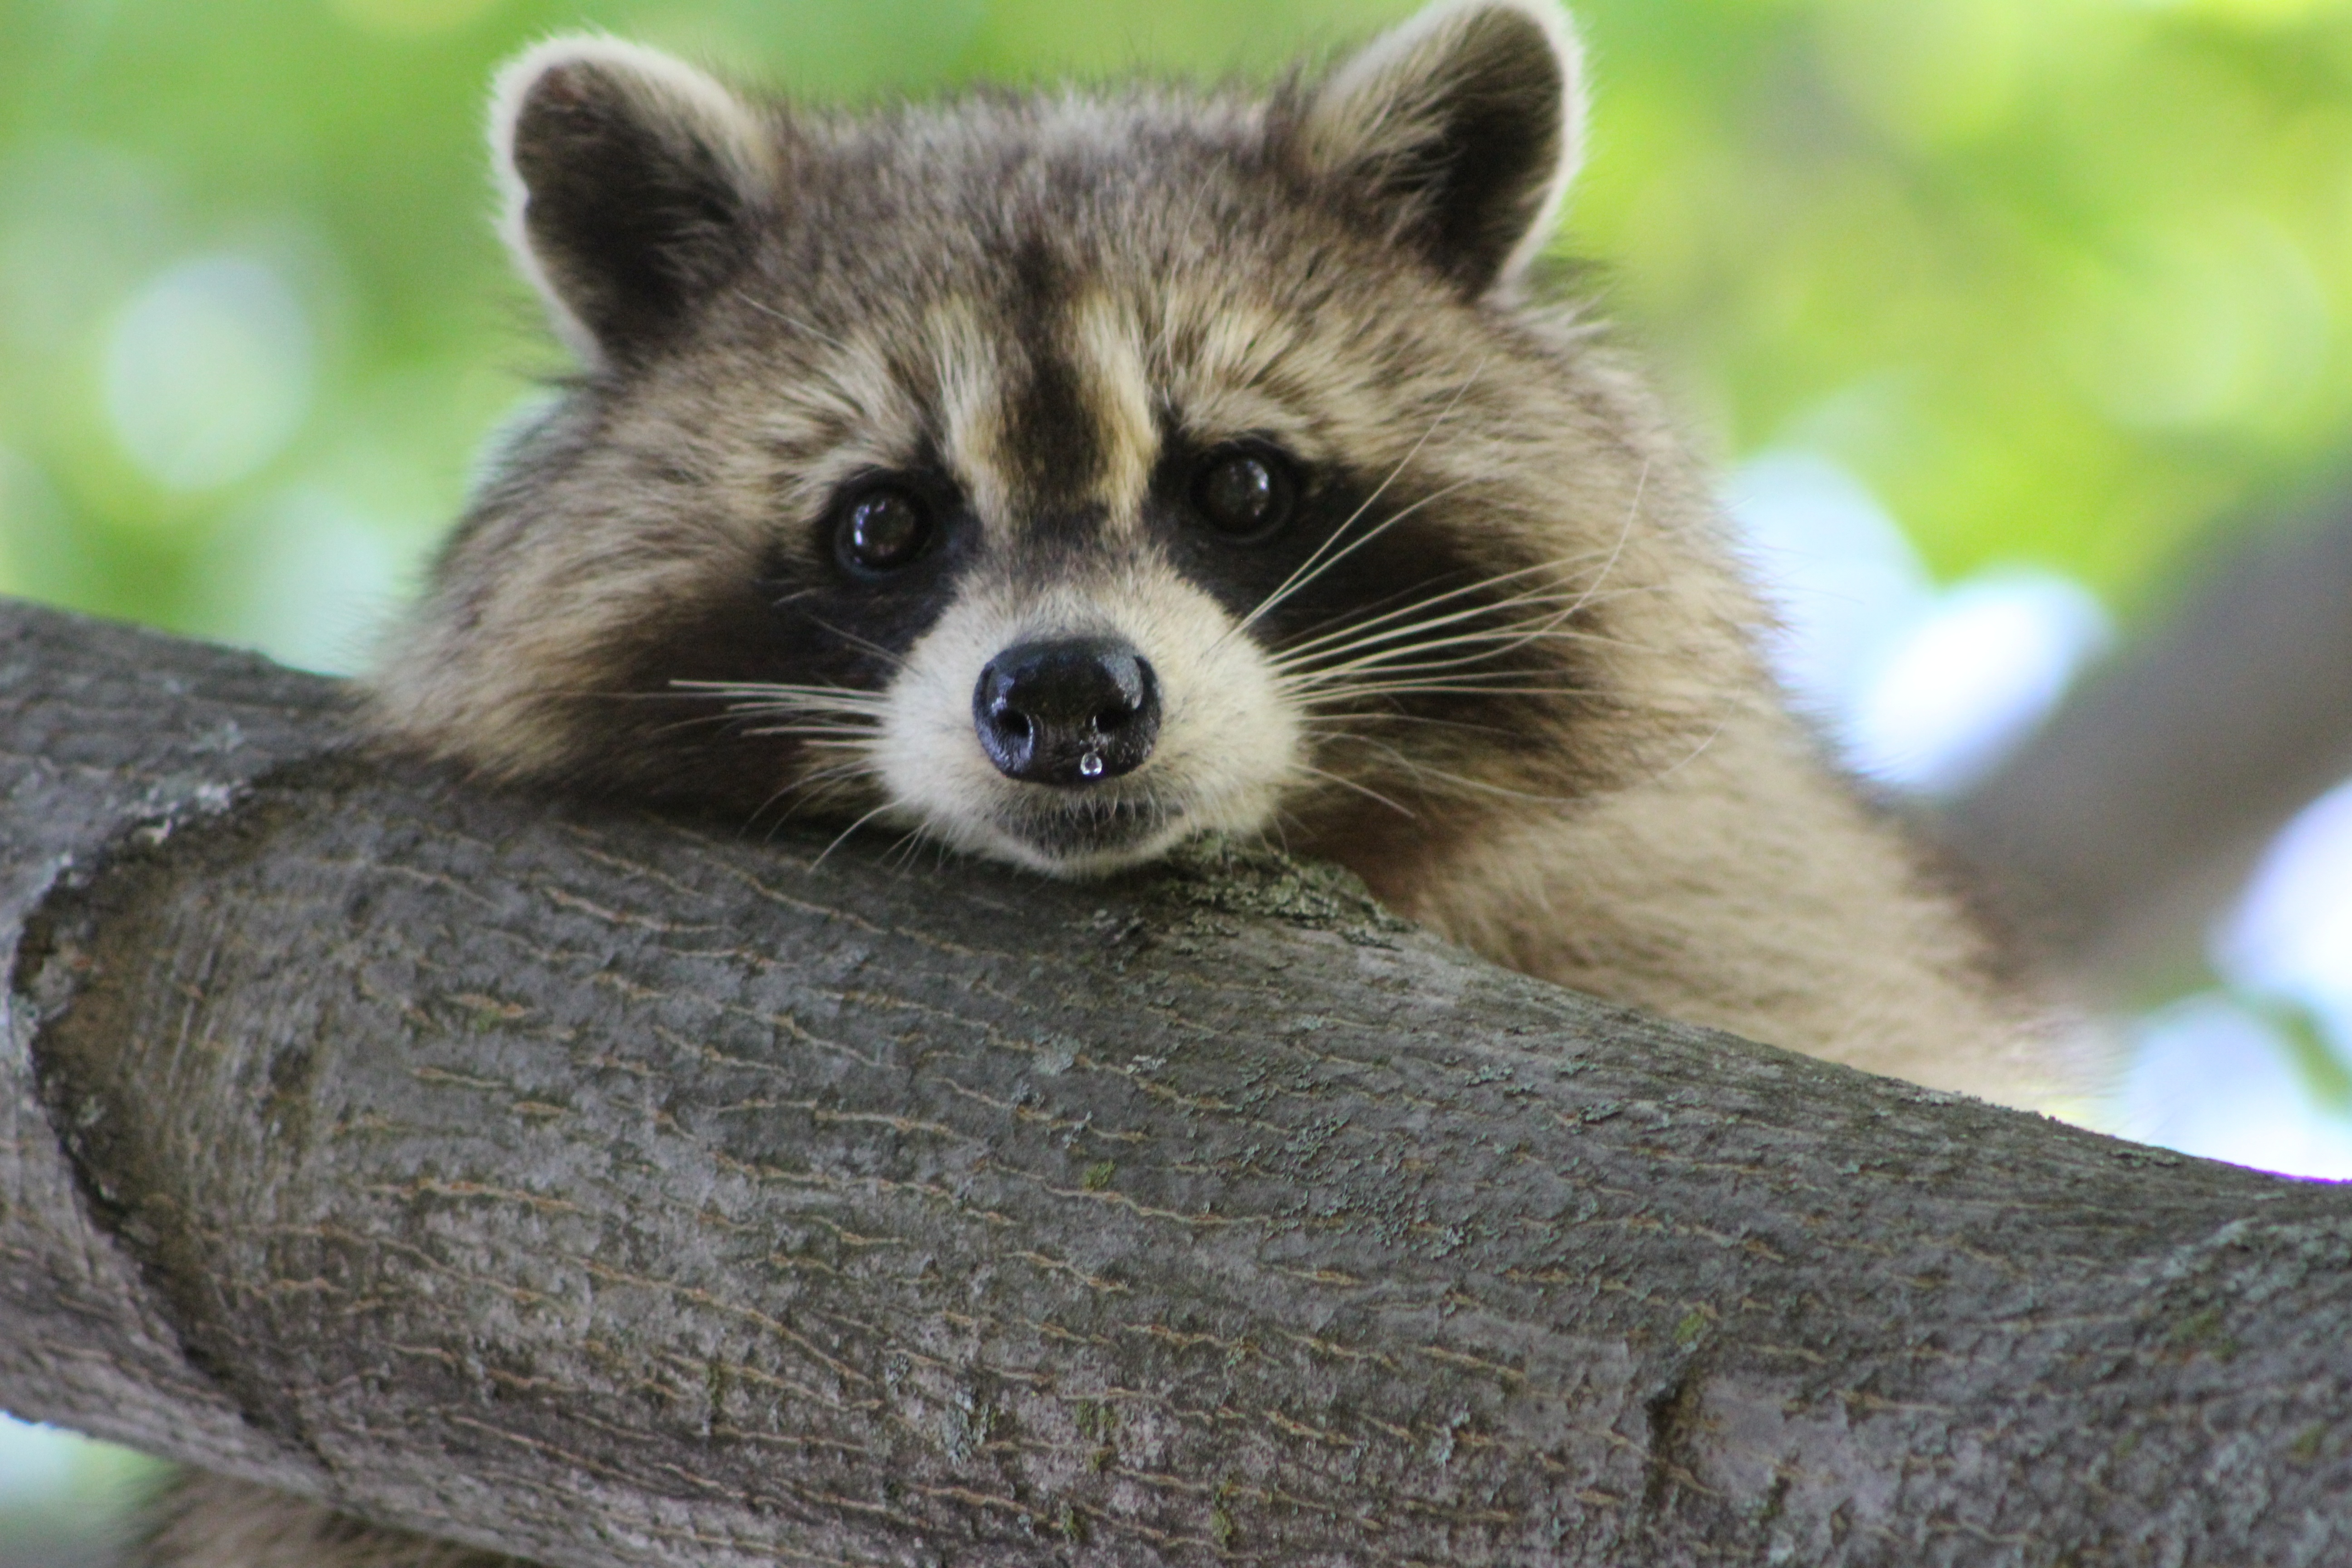
nature, animal, cute, wildlife, mammal, fauna, whiskers, raccoon, vertebrate, procyon, procyonidae, viverridae